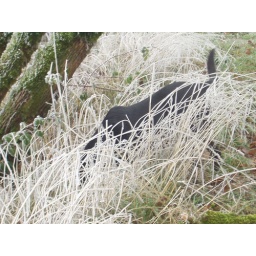
my dog digging in frosty grass